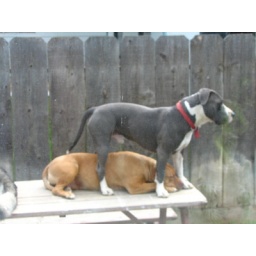
From the window in the kitchen I spotted Dozer standing directly over Irish. He's sooo weird.